Frank Ocean

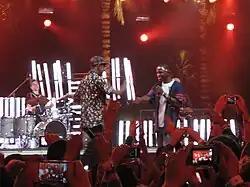
Ocean (right) with Tyler, the Creator at Coachella in April 2012

Ocean released the cover art for his debut studio album's lead single, titled "Thinkin Bout You", revealing the song would be released to digital retailers on April 10, 2012. However, a month earlier, a re-mastered version of the song had already leaked. About the prospective single he said: "It succinctly defines me as an artist for where I am right now and that was the aim," he said of the follow-up to his acclaimed "Nostalgia, Ultra". "It's about the stories. If I write 14 stories that I love, then the next step is to get the environment of music around it to best envelop the story and all kinds of sonic goodness."